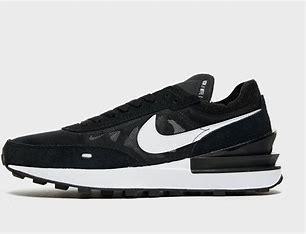
Brand: Nike
Model: Waffle One